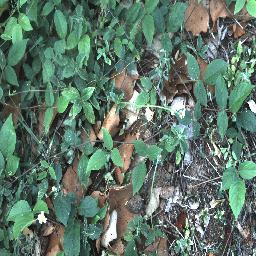
Label: negative